Siege of Barcelona (1705)

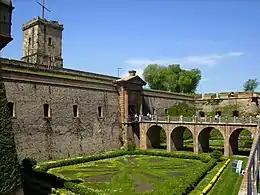
Montjuïc Castle was the target of an Allied assault in September 1705.

After the initial landing there was not much activity for several weeks. Peterborough was concerned that he had too few soldiers given the size of the garrison, and considered abandoning the siege and redeploying to Italy. However in councils of war he was opposed by Admiral Shovell representing the navy as well as many the Generals under his command who favoured an assault.